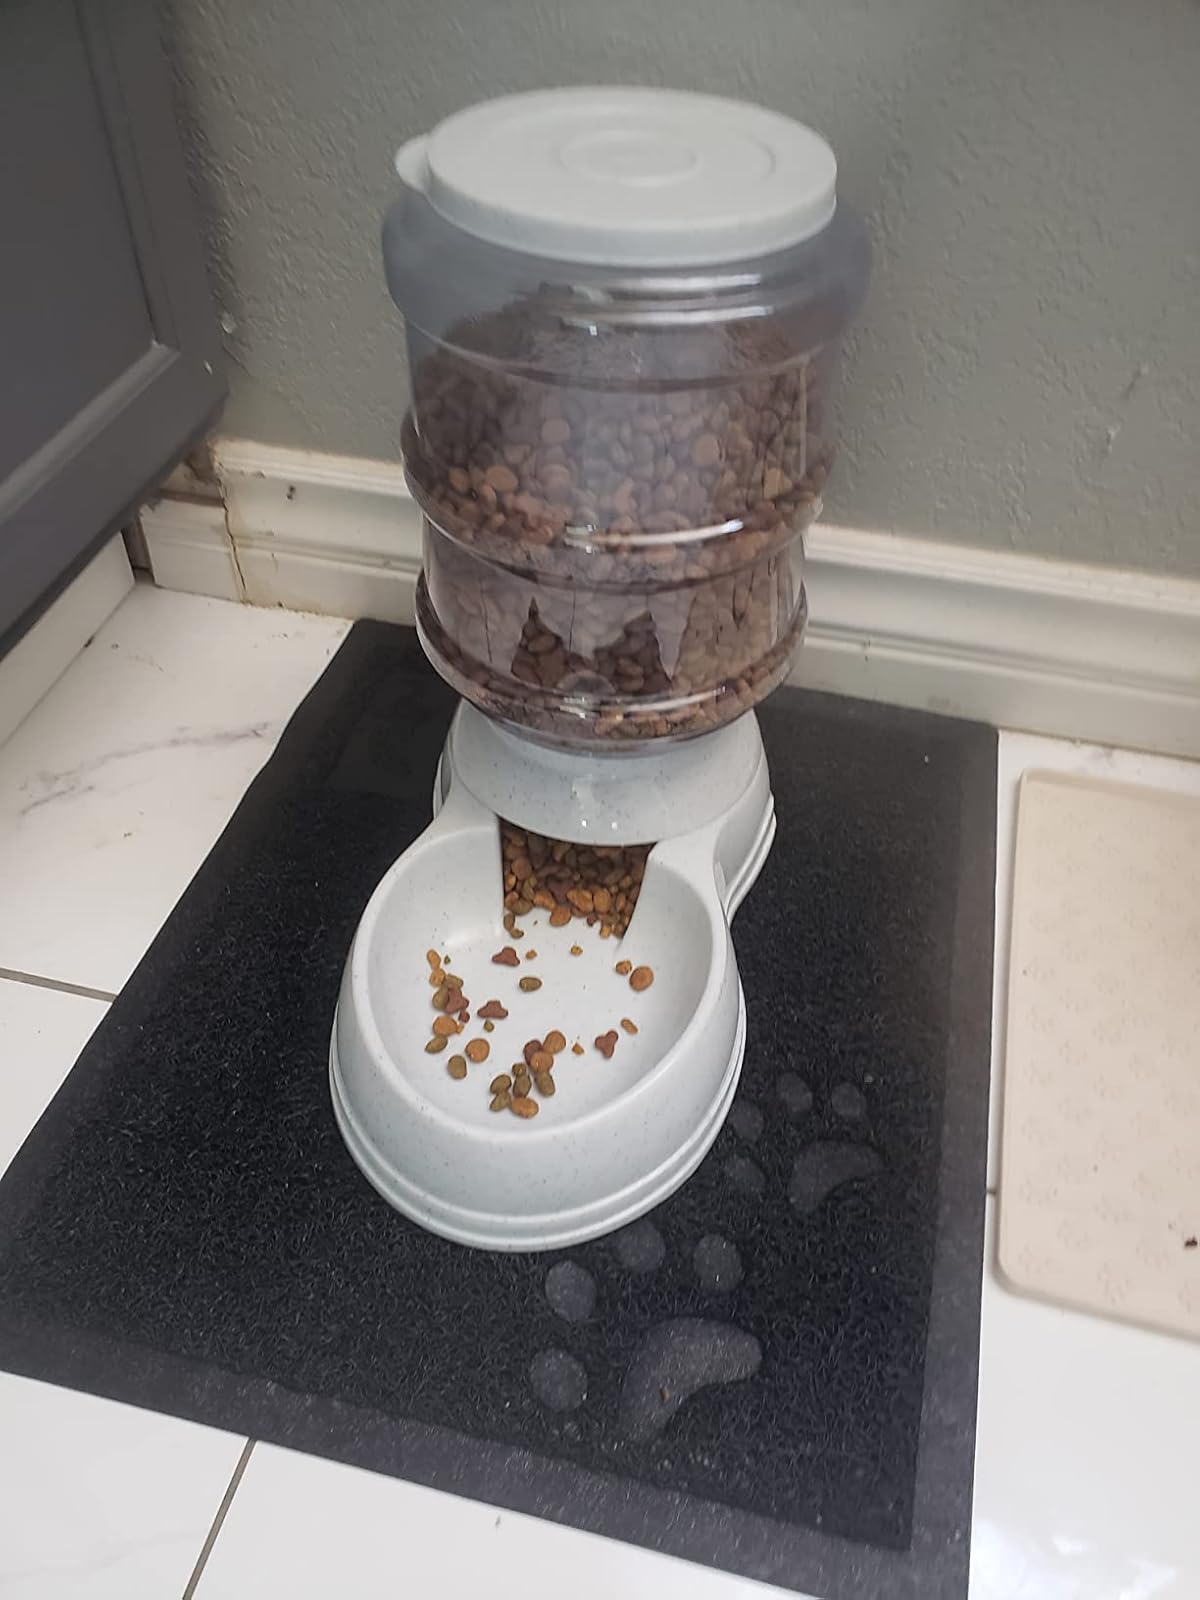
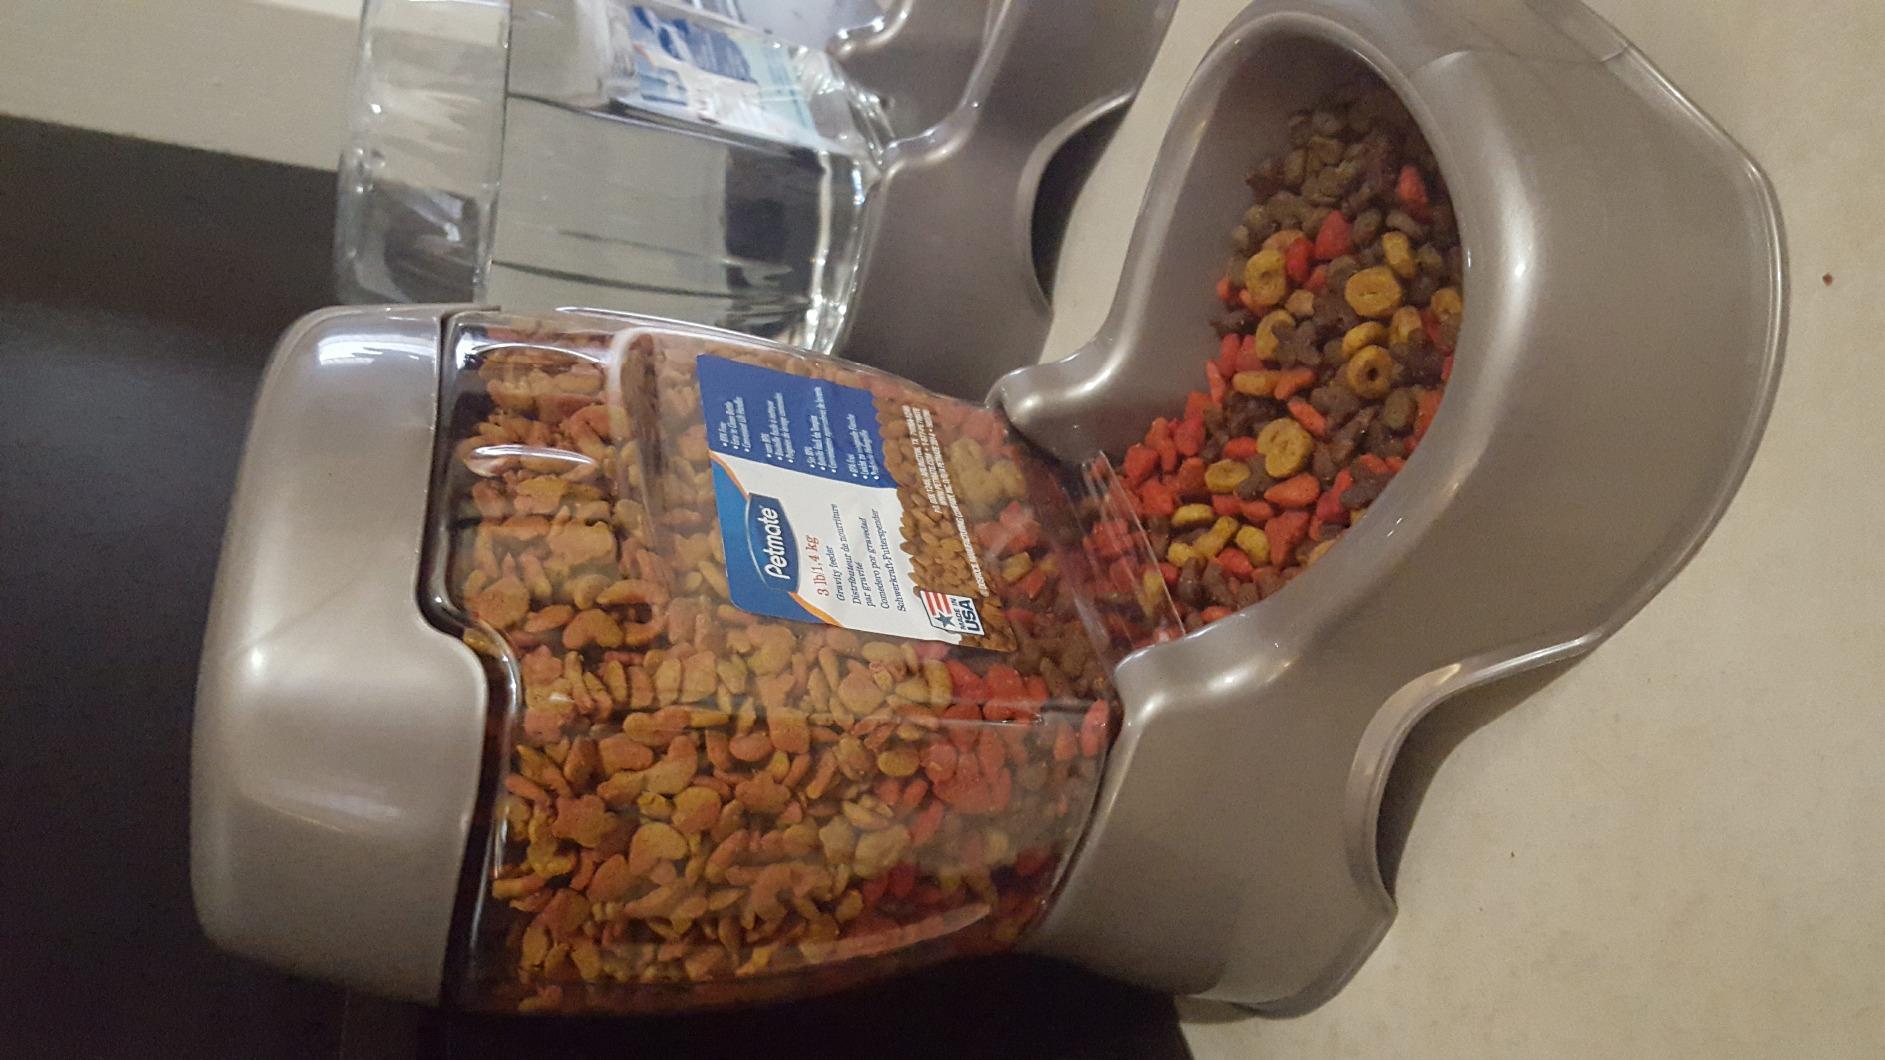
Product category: items_feeder
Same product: no